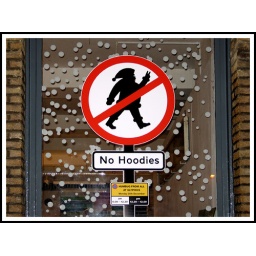
An office window in Shoreditch